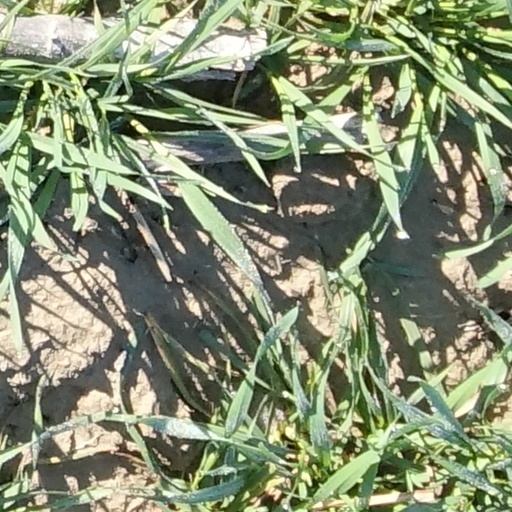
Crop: wheat